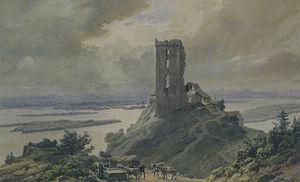
Tour de Sponech
Le cabinet des estampes et des dessins de Strasbourg est une collection d'arts graphiques faisant partie des Musées de la Ville de Strasbourg.
Louis Marie Félix Laurent-Atthalin, né le 28 avril 1818 à Besançon et mort le 27 avril 1893 à Paris, est un peintre aquarelliste français, auteur de nombreuses vues d'Alsace – notamment d'Ottrott – où il effectue de fréquents séjours.